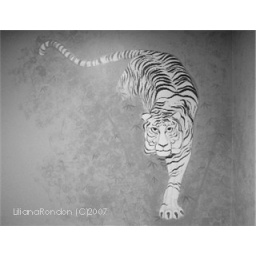
white tiger wlaking in bamboo